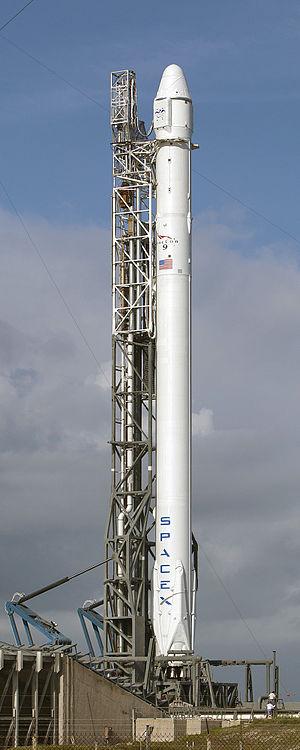
Le Falcon 9 est un lanceur moyen partiellement réutilisable développé par la société SpaceX dont la dernière version peut placer une charge utile de 22,8 tonnes en orbite basse ou de 8,3 tonnes en orbite de transfert géostationnaire. Le premier tir a eu lieu le 4 juin 2010. L'objectif de SpaceX est de fournir un lanceur permettant d'abaisser fortement le prix des mises en orbite grâce à des coûts de fabrication modérés, la récupération et réutilisation des étages. SpaceX a signé en décembre 2008 un contrat avec la National Aeronautics and Space Administration pour assurer une partie du ravitaillement de la Station spatiale internationale jusqu'à 2015 à l'aide du lanceur Falcon 9 et du cargo spatial SpaceX Dragon, contrat qui fut ensuite prolongé jusqu'en 2024. Le lanceur a également été un des candidats pour la relève des équipages de la Station spatiale internationale qui ont été transportés le 30 mai 2020 dans une version habitée du vaisseau cargo Dragon nommée Crew Dragon.